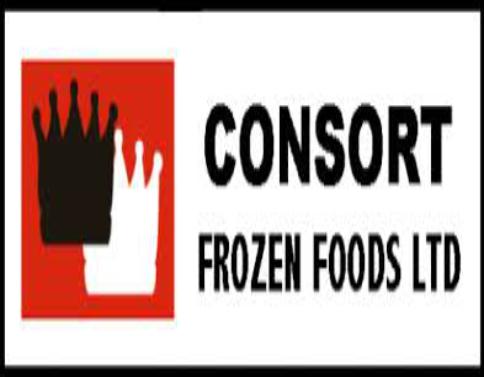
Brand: Consort
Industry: Electronic